Buildings and architecture of Brighton and Hove

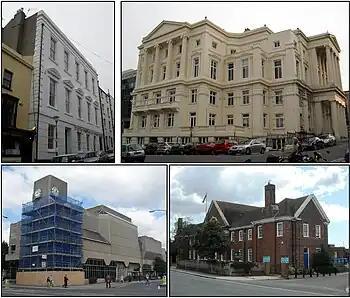
Clockwise from top left: Brunswick (former), Brighton, Portslade and Hove Town Halls

Brighton was originally an agricultural and fishing village surrounded by fields where sheep were farmed and corn was grown. In the Saxon era, small buildings developed in an area bounded by four streets named after the points of the compass, and a church stood on higher ground inland. Modest cottages for the fishermen stood on the beach below the cliffs and the now vanished South Street. A thriving fishing industry contributed to the town's first period of growth in the 16th and 17th centuries, but development did not expand beyond the old boundaries. The industry then contracted in the early 18th century, and depopulation occurred. Labour and land for redevelopment accordingly became cheaper, and because good travel and communication routes were already established the town was well placed to grow rapidly again when sea-bathing became fashionable in the mid-18th century. Little pre-18th century architecture remains in Brighton, therefore, although there are some individual buildings. For example, 27 King Street in North Laine is cobble-fronted and retains a timber-framed interior which could be 17th-century. Hove, meanwhile, was a single-street village with a manor house, some modest cottages and a church further inland. Although St Andrew's Church remains in use and Hove Street survives, the manor house was demolished in 1936 and no other original buildings remain.